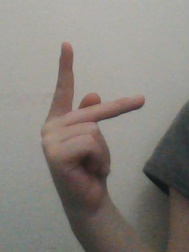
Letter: dha